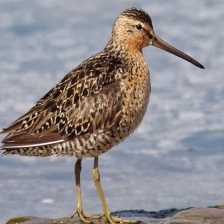
Species: SHORT BILLED DOWITCHER
Scientific name: LIMNODROMUS GRISEUS